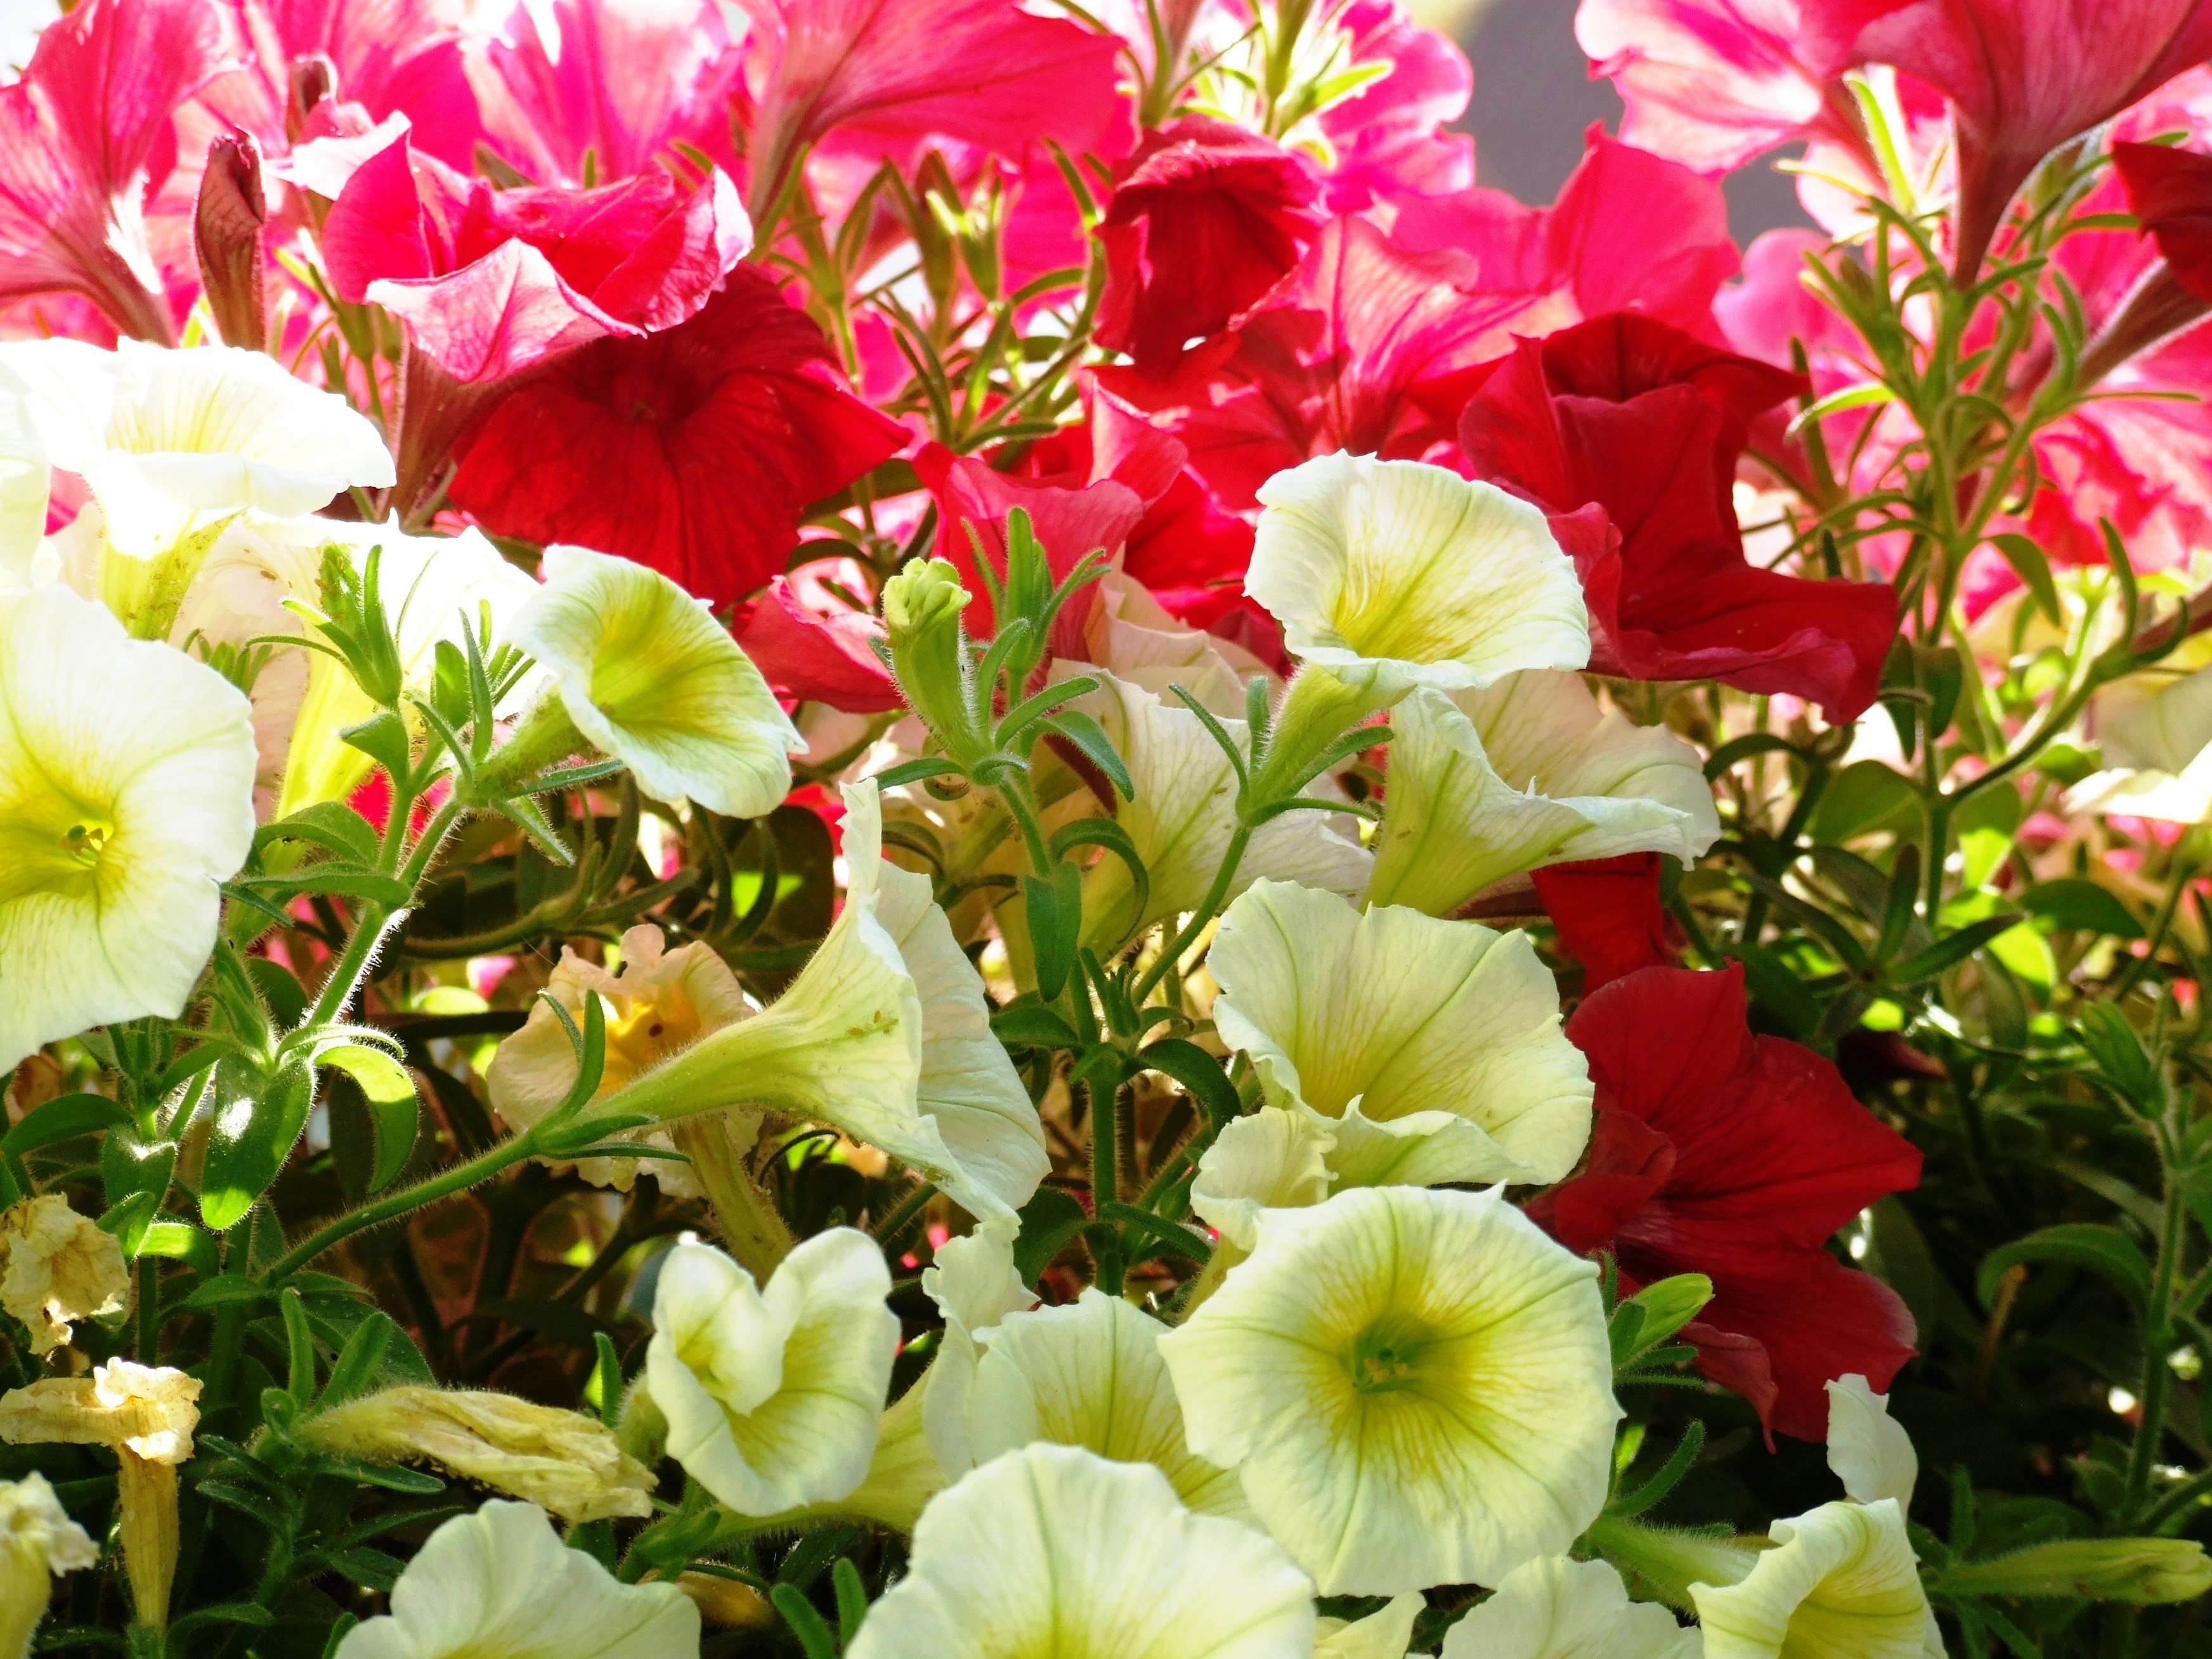
blossom, plant, flower, petal, summer, red, close, flora, flowers, red flower, geranium, shrub, floristry, evening primrose, flowering plant, balcony plant, red geranium, land plant, violet family, alstroemeriaceae